Irish Articles of Religion

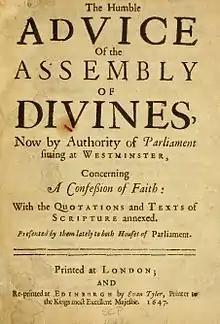
Title page of a 1647 printing of the Westminster Confession, which was influenced by the Irish Articles of Religion

The Church of Ireland would hold its first convocation of archbishops, bishops, and other clergy beginning in 1613, held in conjunction with a session of the Irish Parliament in Dublin. The Reformed consensus was even stronger in Ireland than in England, and the convocation of clergy decided to develop its own confession of faith along the lines of Reformed theology. The new articles of religion, modeled on the Thirty-nine Articles of Religion and (in all likelihood) principally written by James Ussher, then Vice-Chancellor of Trinity College Dublin, were adopted by the 1615 Convocation of Irish clergy in Dublin, then approved by the Viceroy of Ireland in 1615. In addition to incorporating much of the material in the Thirty-nine Articles, the Irish Articles also incorporated the content of the nine Lambeth Articles developed in 1595 and the phraseology of Archbishop Thomas Cranmer.